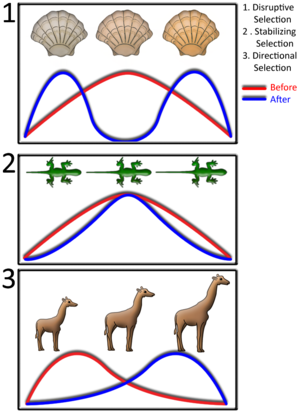
Evolution (biologi) / Mekanismer / Naturlig selektion (tilpasning til miljøet)
Et diagram, der viser tre typer af selektion. 1. splittende selektion 2. Stabiliserende selektion 3. Frekvensafhængig selektion
Evolution er en proces hvorved sammensætningen af arveanlæg i en population ændres over generationer. Evolutionære processer giver anledning til mangfoldigheden af liv på alle niveauer af biologisk organisation, herunder niveauet for arter, individuelle organismer, og på niveauet for molekylær evolution. Evolutionsteorien er en videnskabelig teori, der forklarer hvordan diversifikation af organismer, og artsdannelse, dvs. opståen af nye arter, forekommer. Evolution anses som videnskabelig kendsgerning, fordi de forudsigelser som udviklingslæren producerer har vist sig at holde stik - både i eksperimenter, og i analyser af fossiler og levende arter.